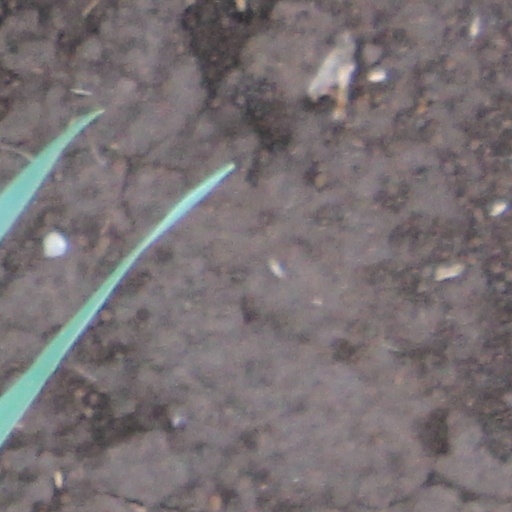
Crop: wheat